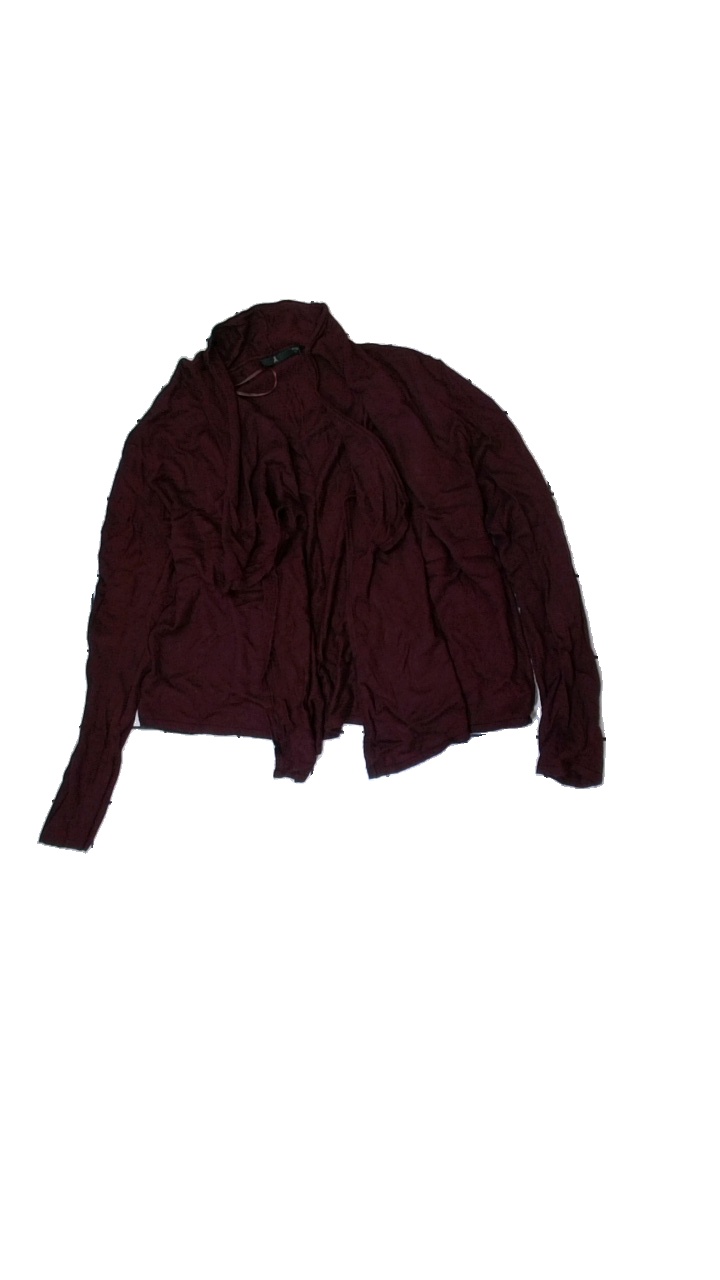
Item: Cardigan (Ladies)
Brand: Missing
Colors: Purple
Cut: Regular
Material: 61% Nylon 39% Viscose
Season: All
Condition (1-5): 3
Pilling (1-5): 3
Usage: Export
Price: <50